Pieter Dircksz Santvoort

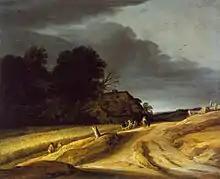
Dune landscape with farmhouse and figures, 1625

Pieter Dircksz. van Santvoort (1604–1635), was a Dutch Golden Age landscape painter.